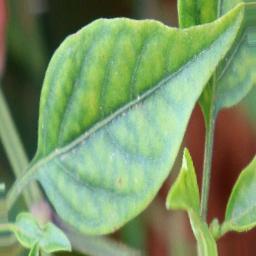
Label: nutritional